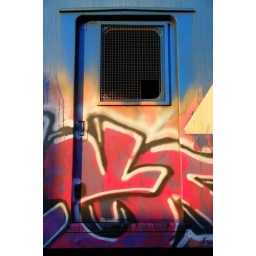
Colorful graffiti on the door of a disused train carriage in the Dynon Road rail yards, West Melbourne